Ernst Johann Schmitz

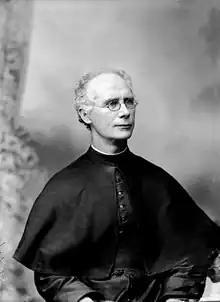
Ernst Schmitz, 1907

Ernst Johann Schmitz (18 May 1845 – 3 December 1922) was a German naturalist, ornithologist, entomologist and Roman Catholic priest.